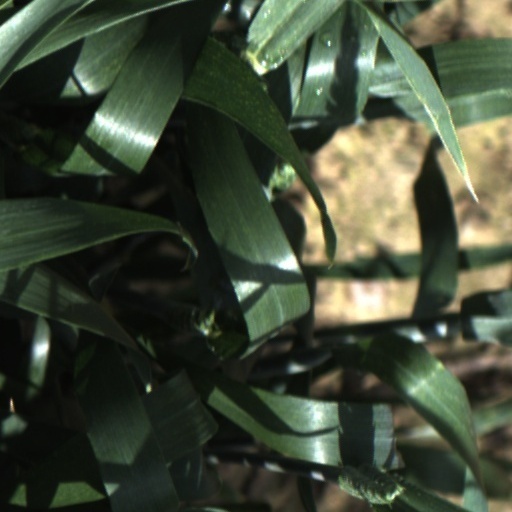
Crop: wheat